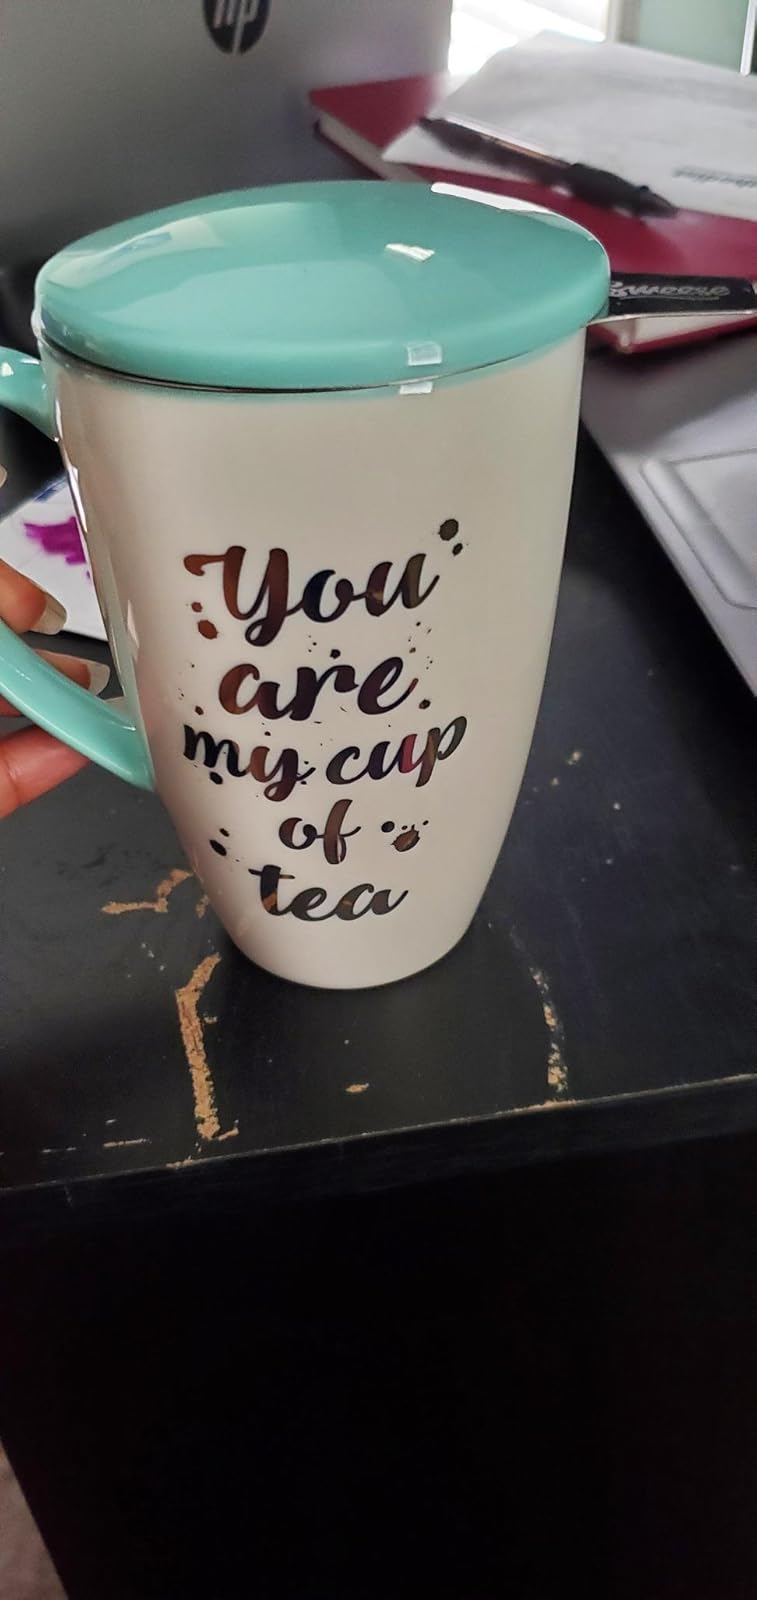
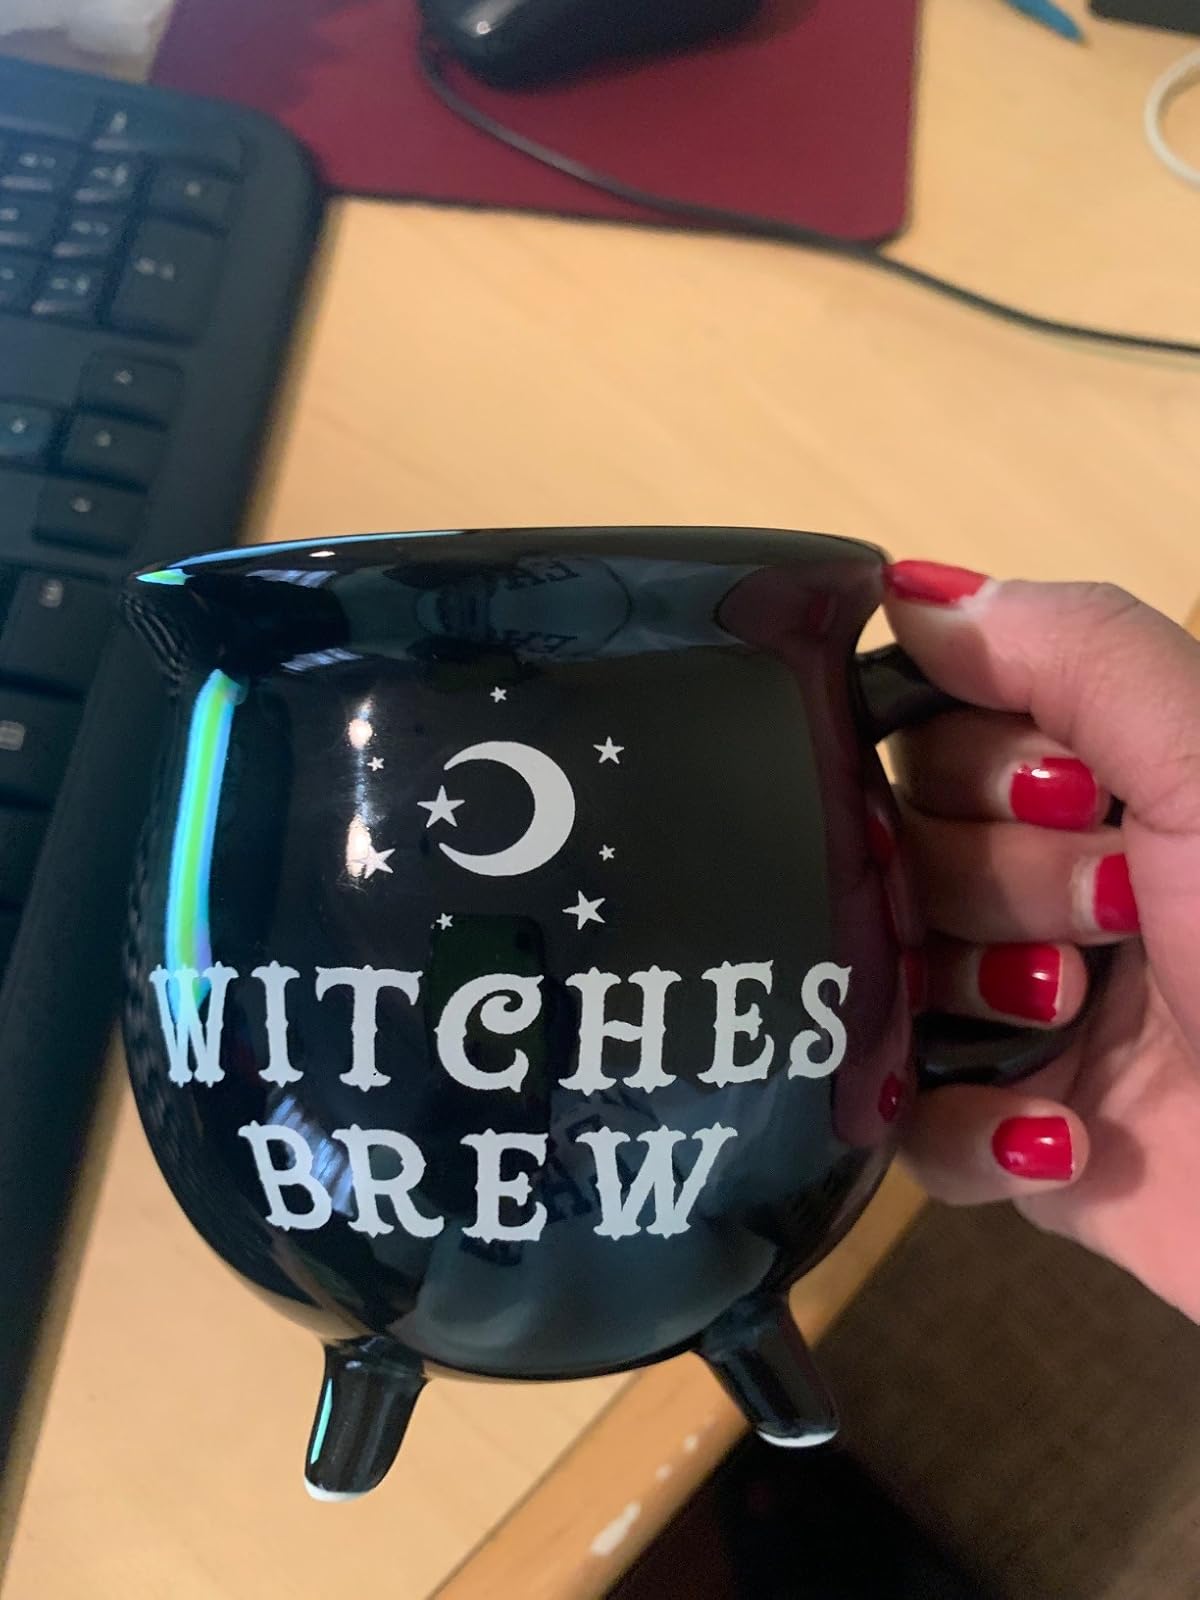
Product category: items_mug
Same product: no